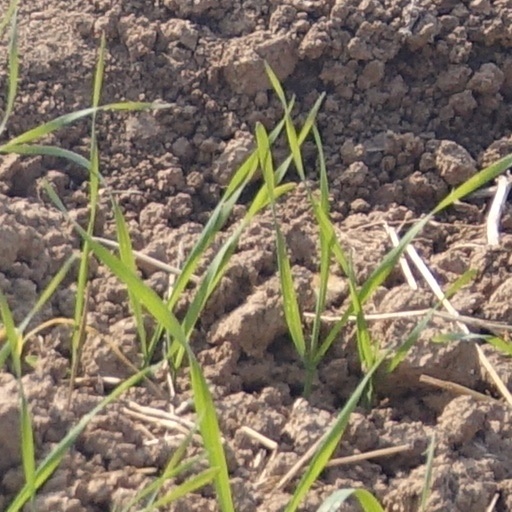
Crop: wheat